Hall, Bishop's Tawton

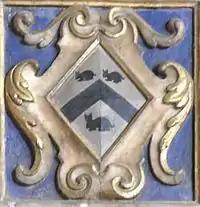
Arms of Strode: "Argent, a chevron between three conies courant sable", detail from mural monument to Ursula Strode (d. 1635), 1st wife of Sir John Chichester (d. 1669) of Hall. Bishop's Tawton Church

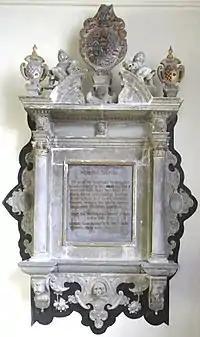
Mural monument to Sir John Chichester (d. 1669), Bishop's Tawton Church, north wall of chancel

A baroque mural monument exists in Bishop's Tawton Church to Sir John Chichester (d. 1669), on top of which in the centre is shown an escutcheon of twenty quarterings with on the dexter the arms of Chichester impaling Strode, with on the sinister, more recently restored, Chichester impaling Courtenay (perhaps of Powderham or of Molland), with which families no close connection of his is recorded and which is therefore inexplicable. In this position might be expected to have been placed the arms of one of his later wives, Pollard or Stevens. The Latin inscription is as follows: